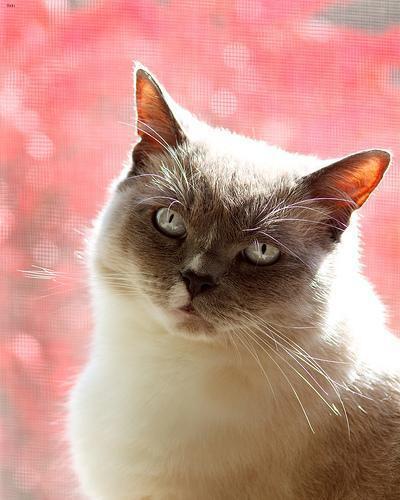
Ragdoll